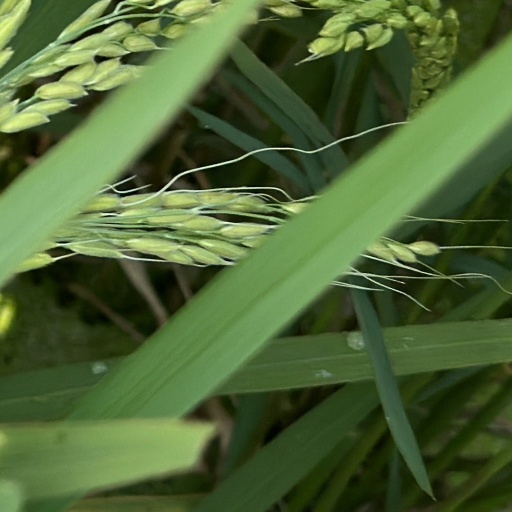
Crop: rice